Automobiles Gonfaronnaises Sportives

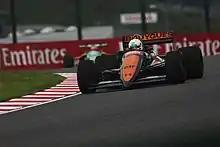
The AGS JH23 in a demonstration run at the 2018 Japanese Grand Prix.

In , AGS started with a new car, the JH23, and Philippe Streiff as the team's only driver. Streiff drove quite powerfully and qualified well, but he saw the chequered flag only four times; in all the other events of that year technical failures or accidents were recorded. Financially, the year started well and ended with a disaster. AGS had a solid sponsor - the French Bouygues group - which promised to support not only the racing activity but also the completion of a new factory outside Gonfaron. After AGS had started work on the new facility, Bouygues withdrew from the team, leaving Julien without any support. To save the team, he eventually had to sell it to Cyril de Rouvre, a French entrepreneur with various ambitions.